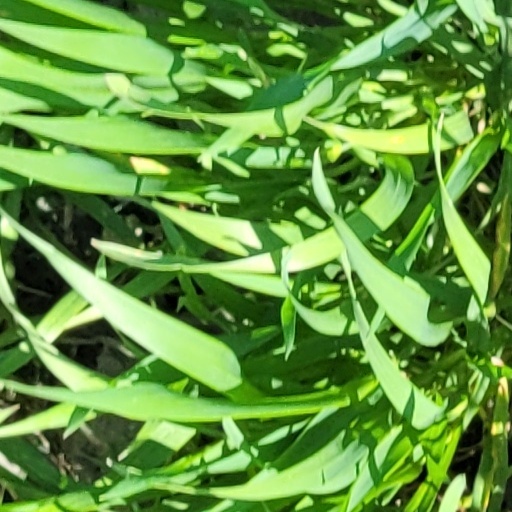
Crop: wheat